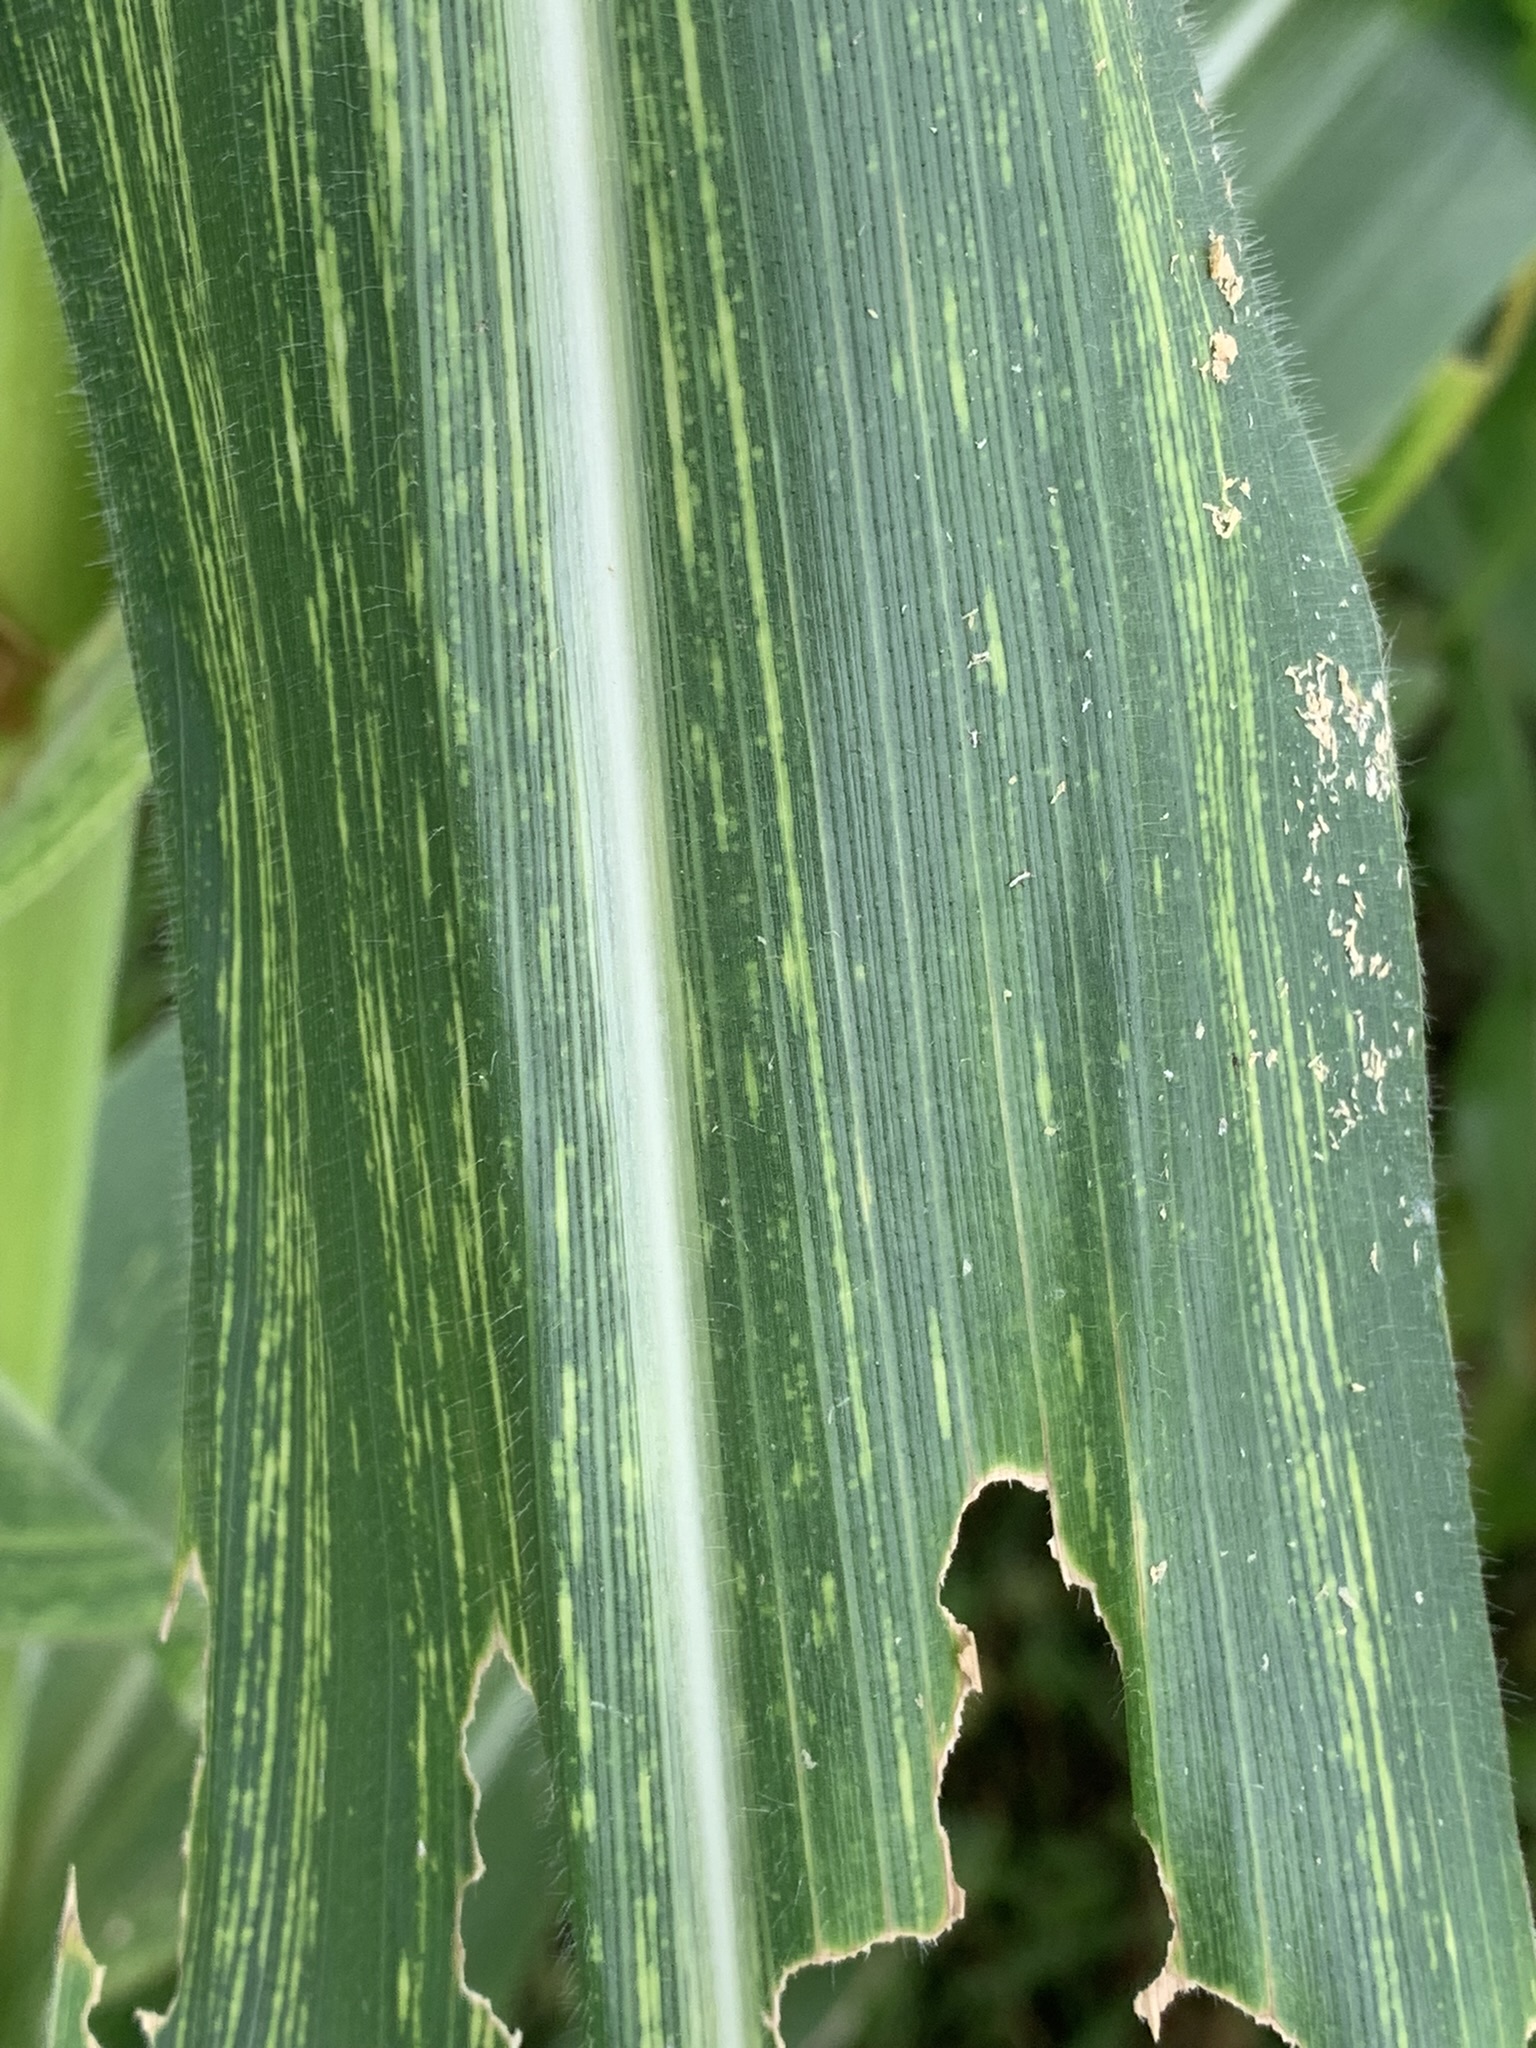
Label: MSV